2018–19 Korean peace process

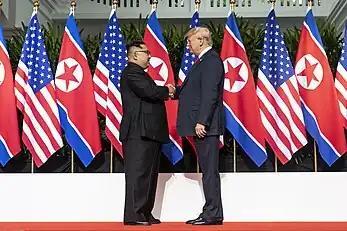
Kim and Trump in Singapore

Donald Trump met with Kim Jong Un on June 12, 2018, in Singapore, in the first summit meeting between the leaders of the United States and North Korea. They signed a joint statement, agreeing to security guarantees for North Korea, new peaceful relations, reaffirmation of the denuclearization of the Korean Peninsula, recovery of soldiers' remains, and follow-up negotiations between high-level officials. Immediately following the summit, Trump announced that the US would discontinue "provocative" joint military exercises with South Korea, and he wishes to bring the U.S. forces back home at some point, but he said that was not part of the Singapore agreement.